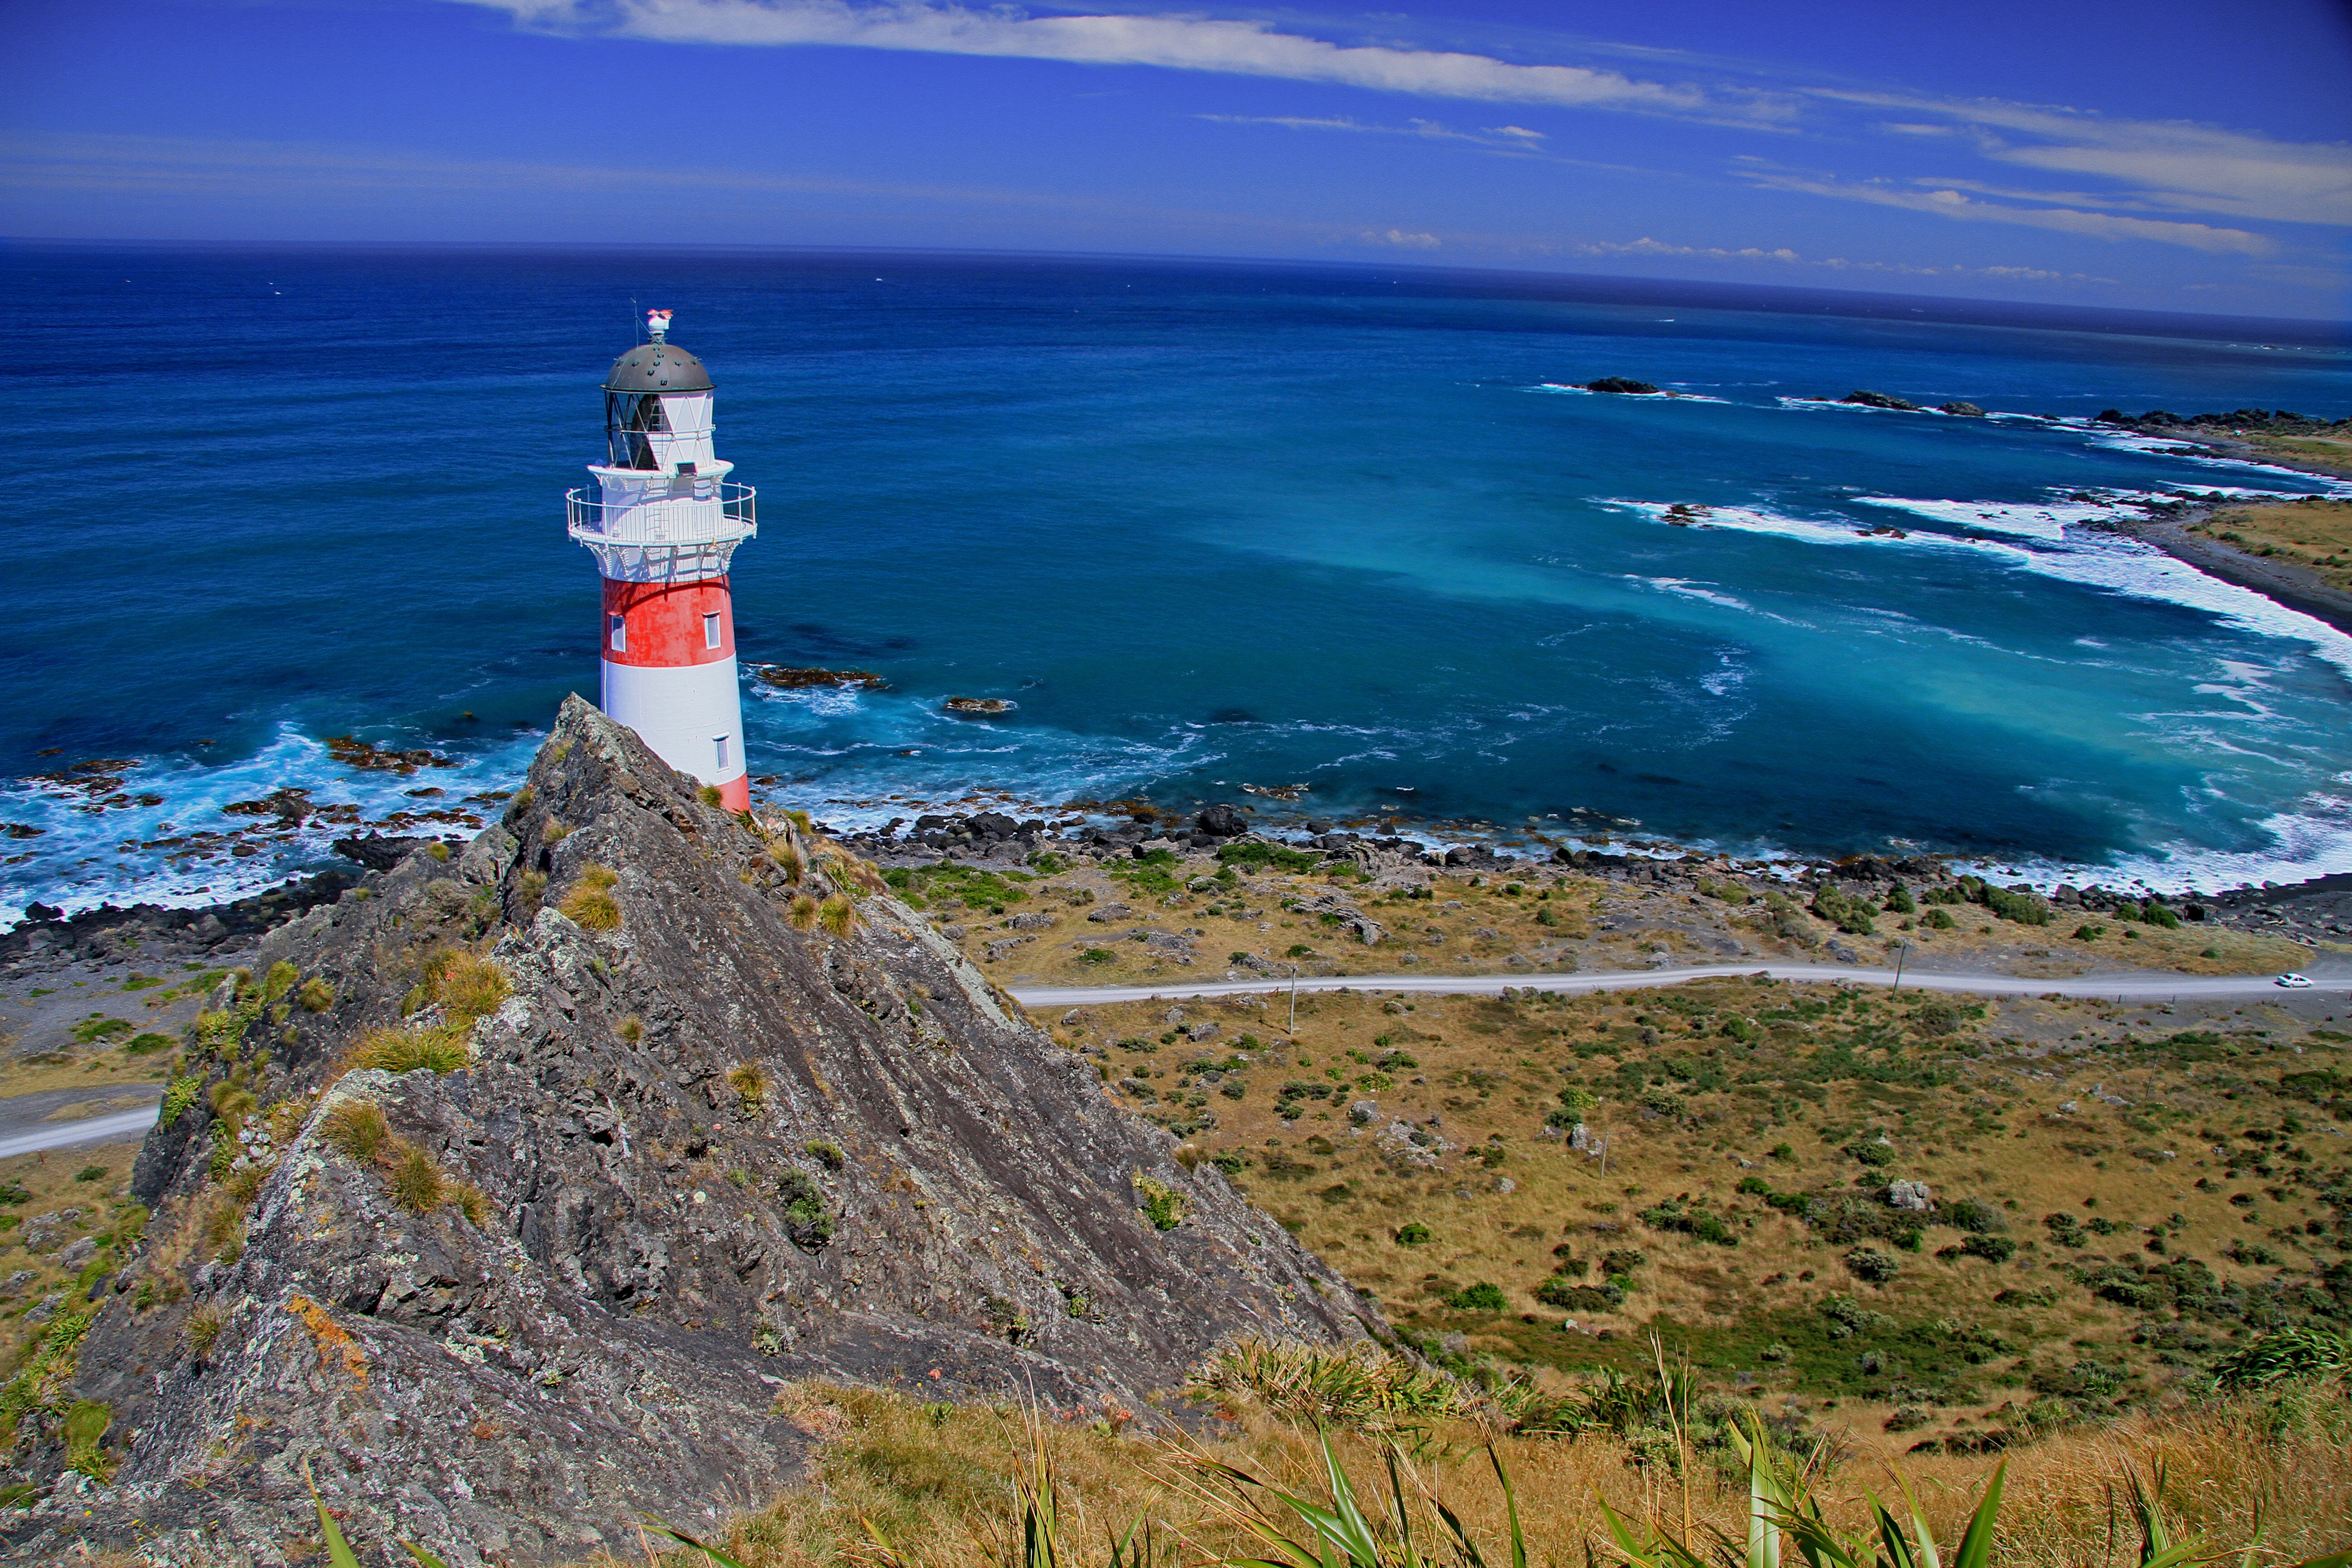
sea, coast, ocean, horizon, light, lighthouse, shore, cliff, cove, tower, bay, landmark, beacon, signal, terrain, security, nautical, beams, safety, new zealand, navigation, warning, maritime, guide, cape, guidance, flashing, cape palliser lighthouse